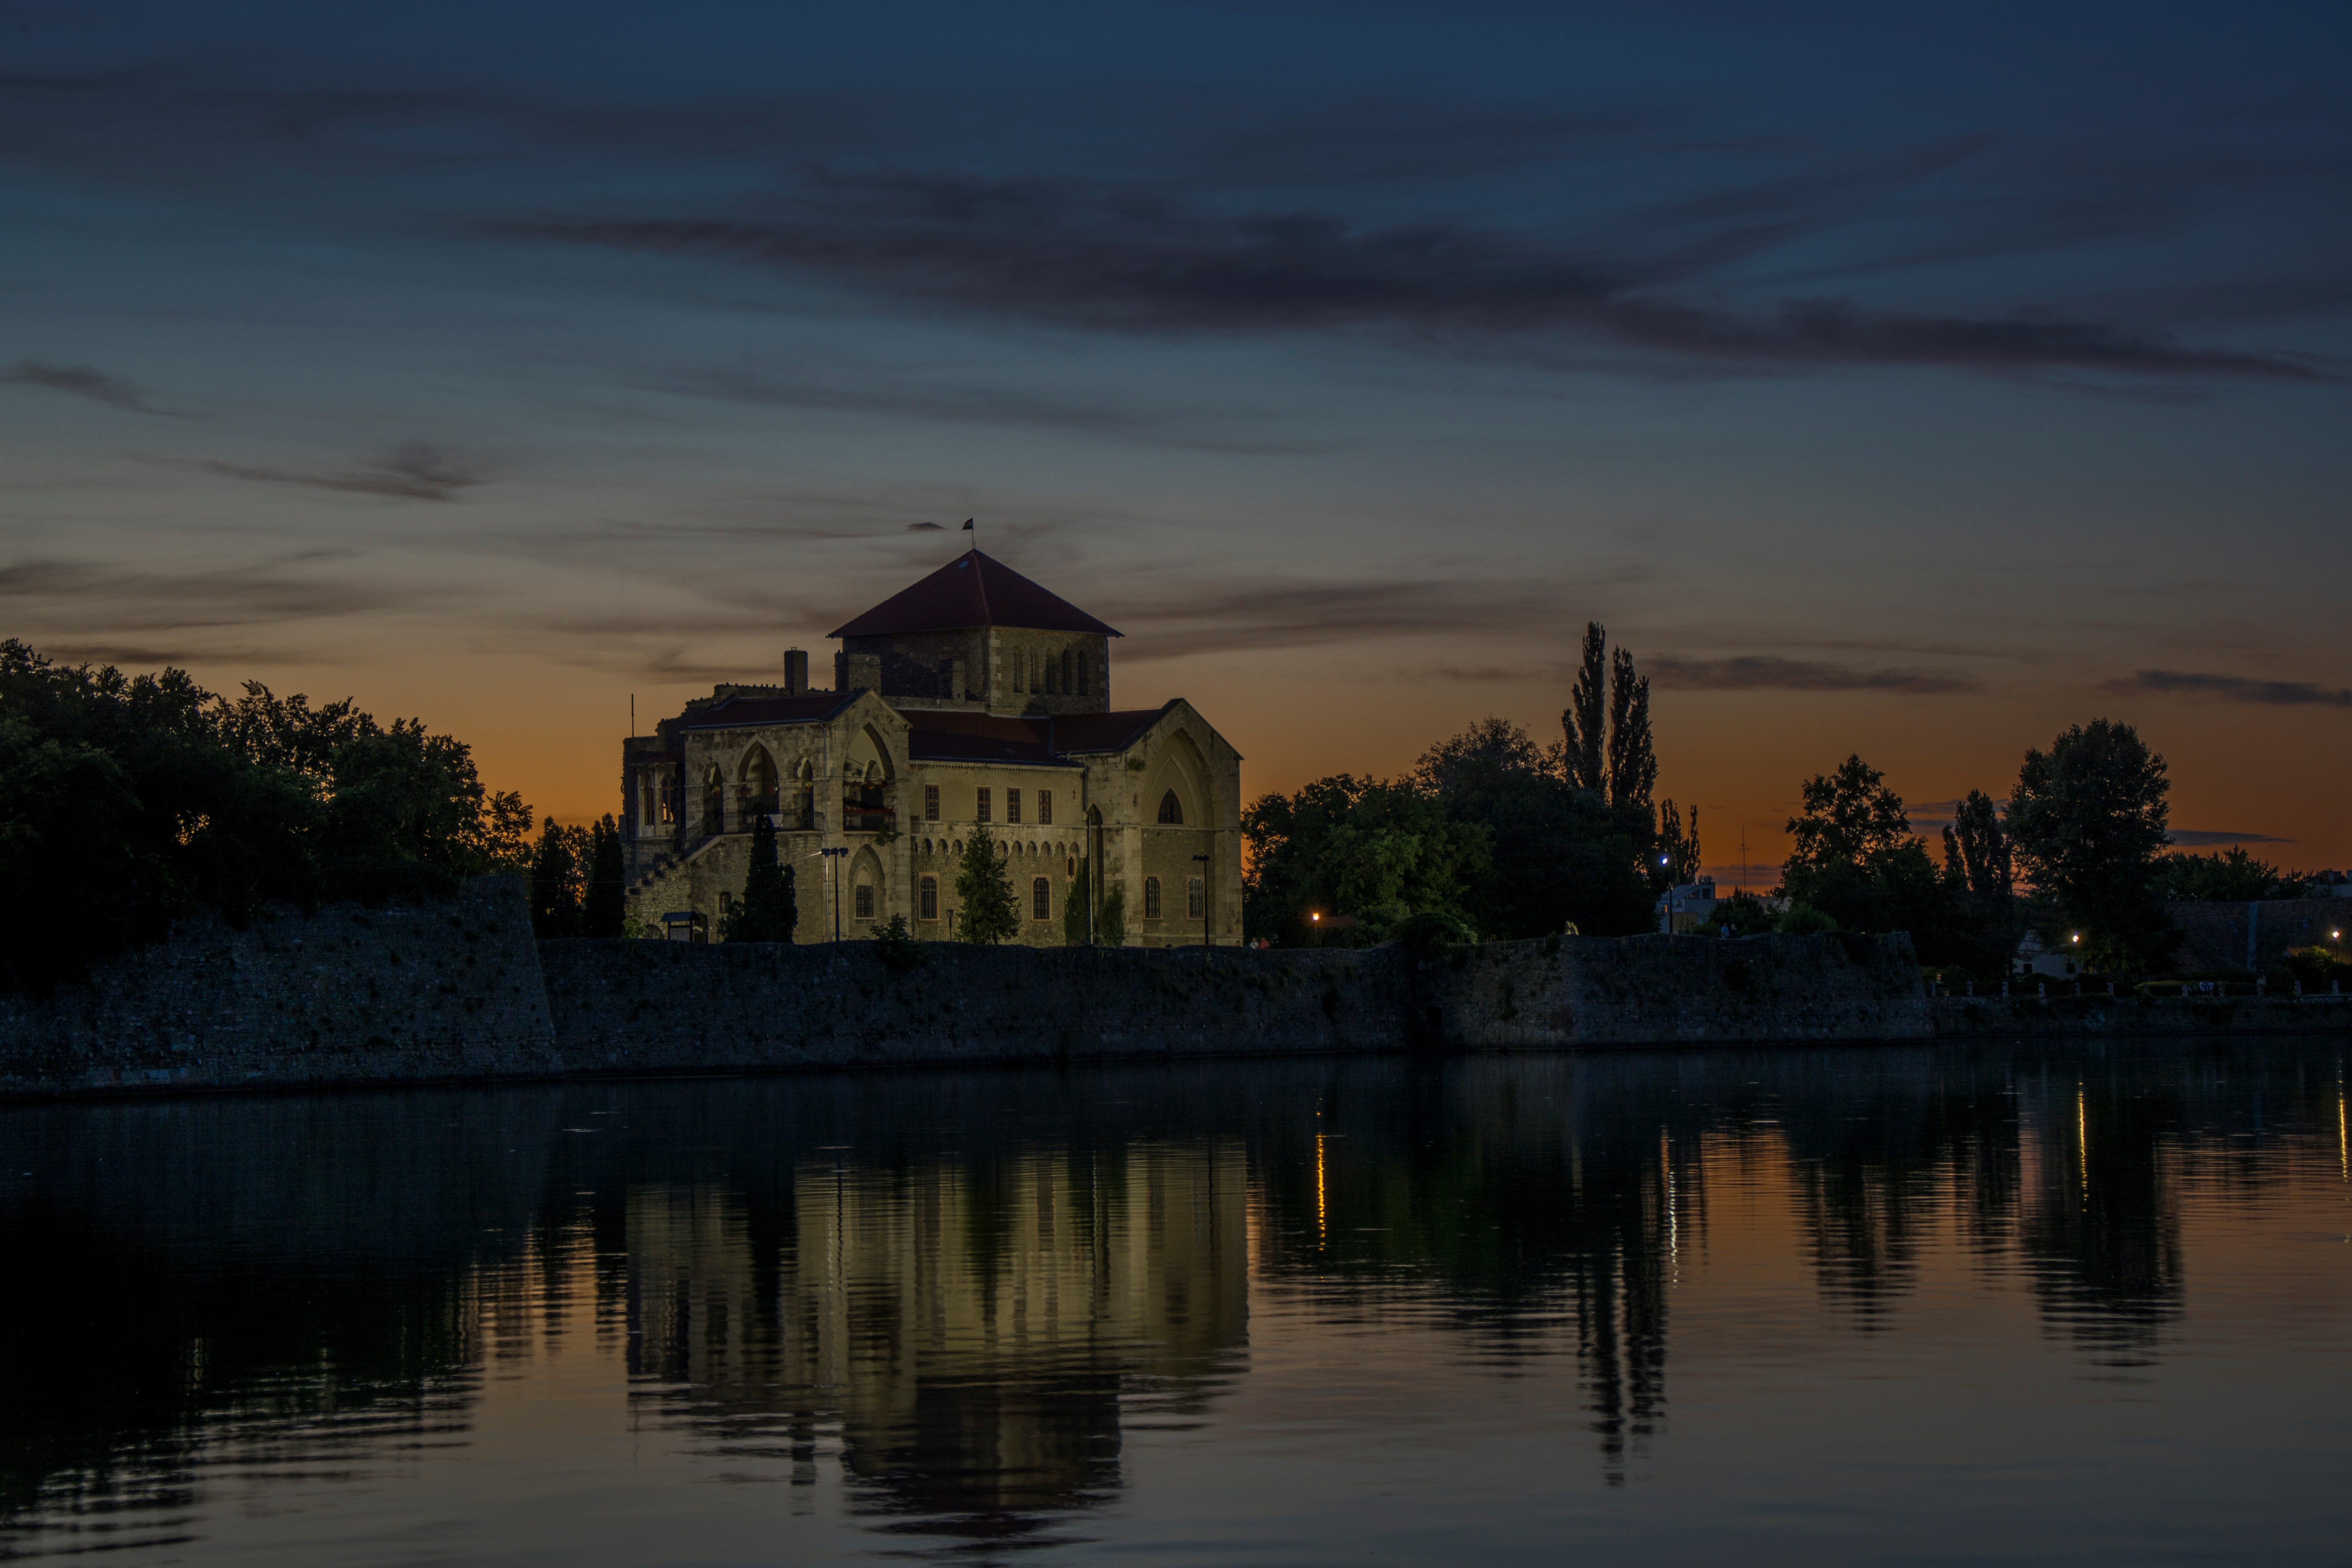
cloud, sky, sunrise, sunset, night, morning, lake, dawn, river, cityscape, dusk, evening, reflection, castle, waterway, in the evening, tata